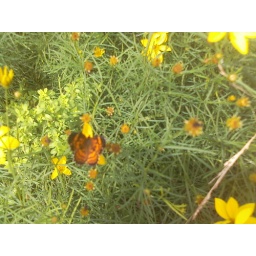
Taylor found this butterfly by itself in a field of flowers.